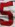
Number: 5